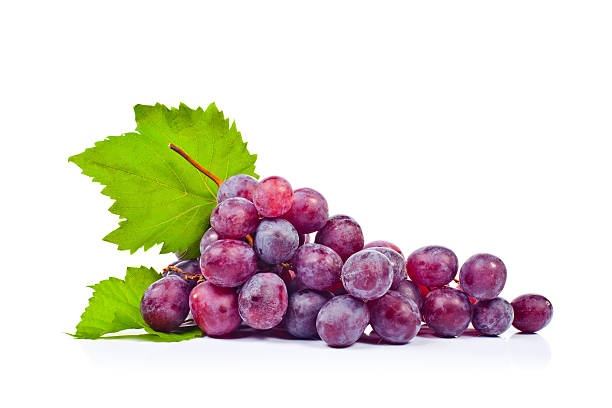
Label: grape